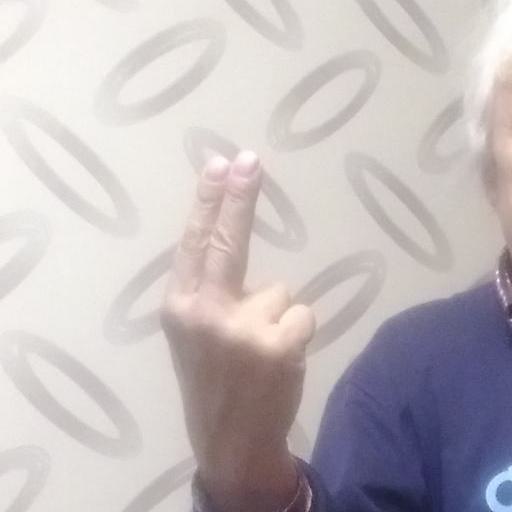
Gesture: two_up_inverted